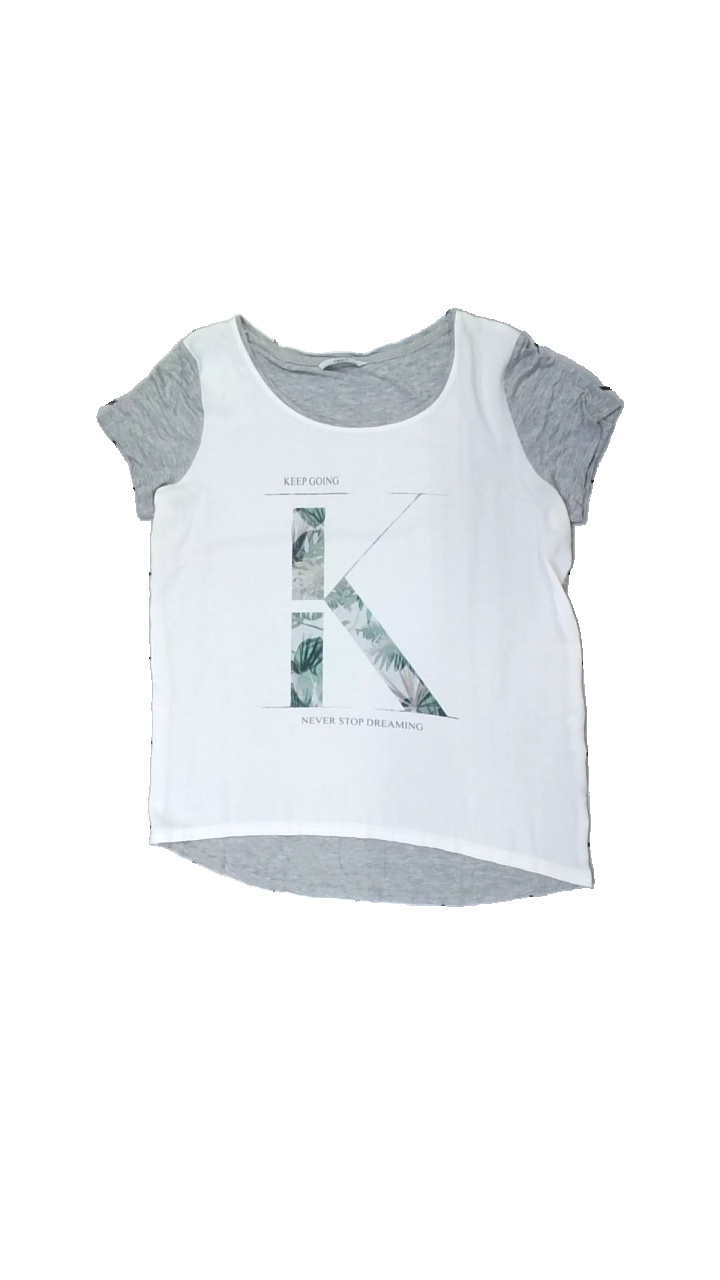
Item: T-shirt (Ladies)
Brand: Only
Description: grå t-shirt med vitt fram och text
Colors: Grey, White, Green, Multicolor
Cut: Regular
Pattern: Other
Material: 100% polyester
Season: All
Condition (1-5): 5
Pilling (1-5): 5
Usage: Reuse
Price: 50-100